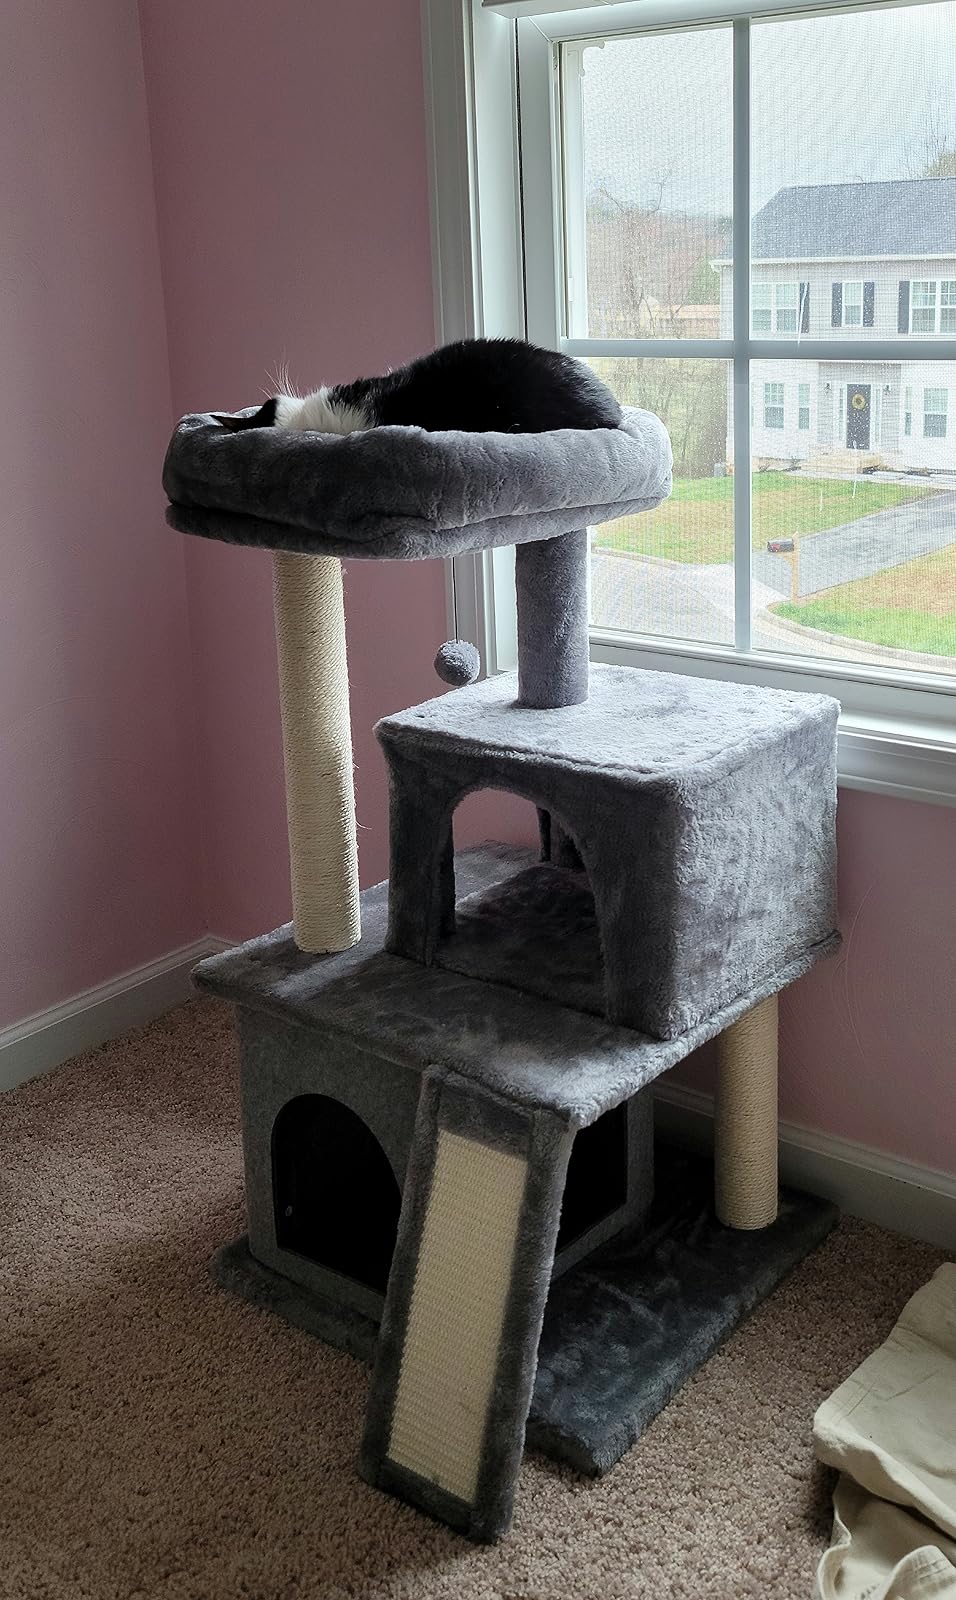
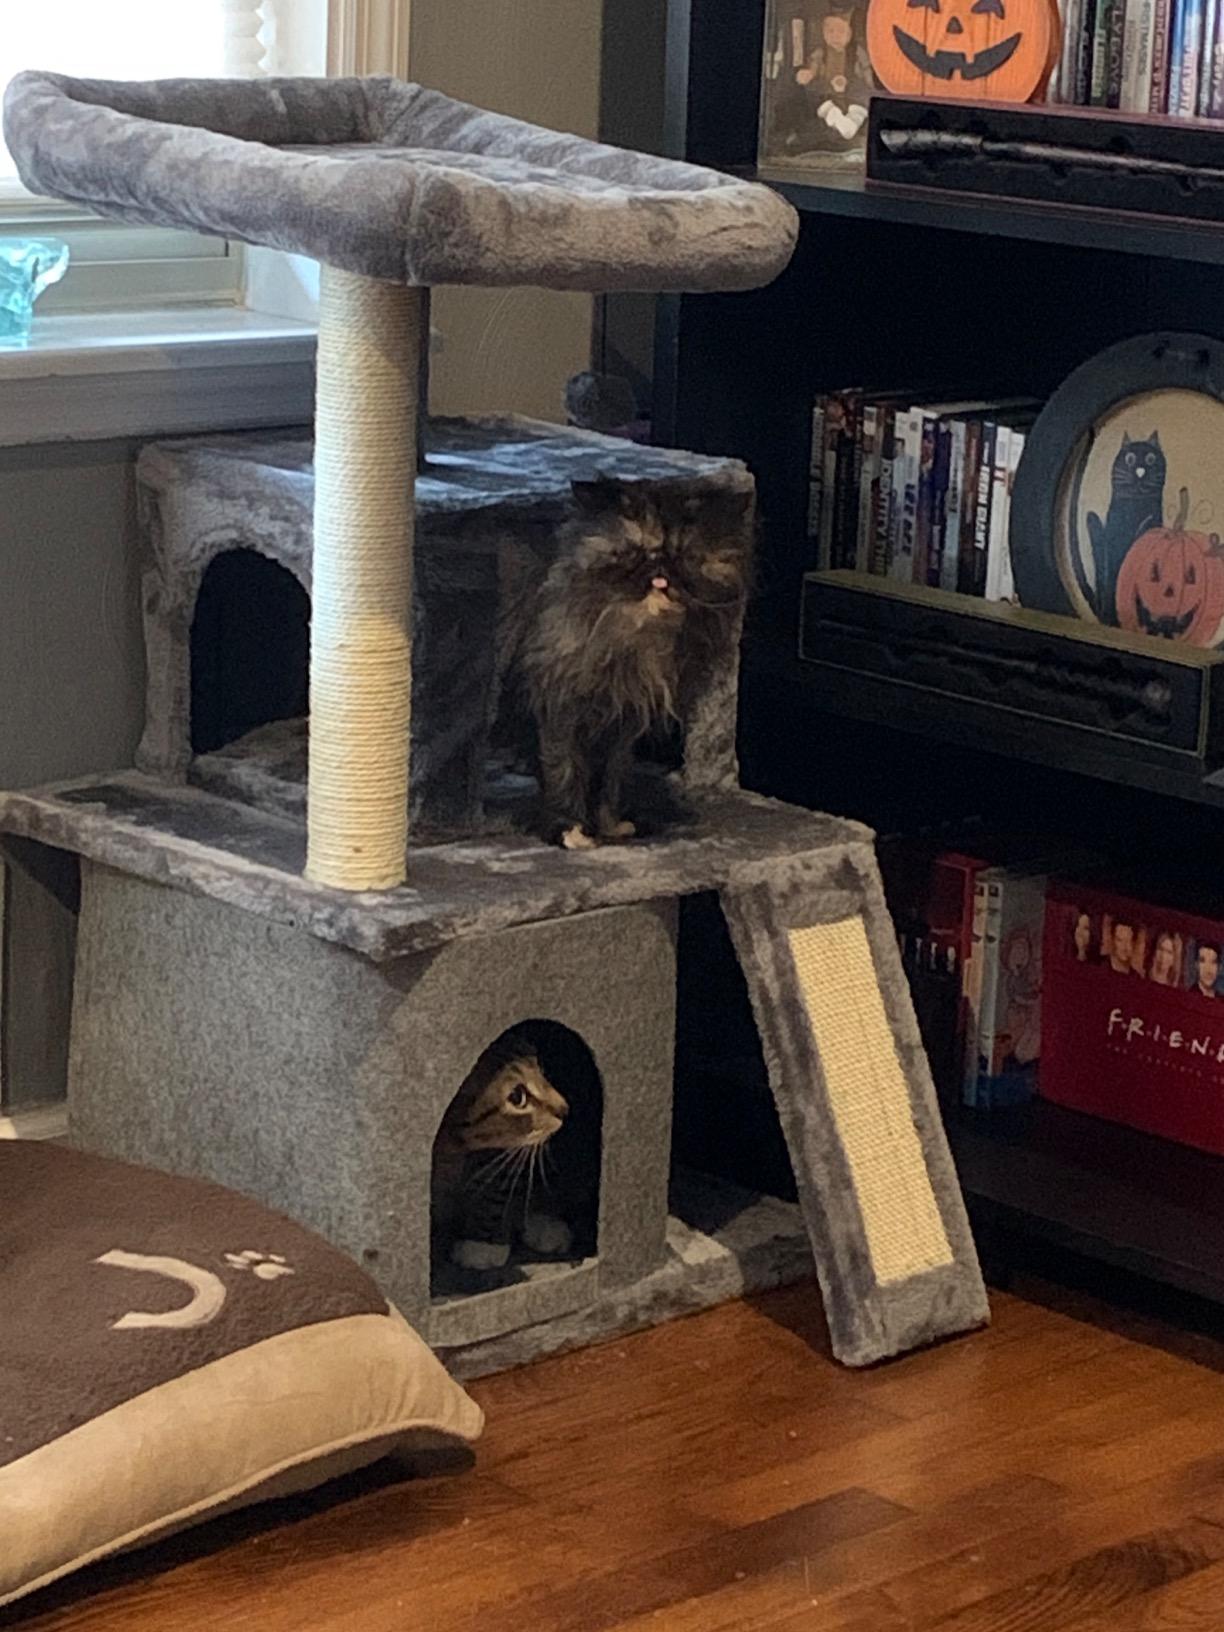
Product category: items_cat tree
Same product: yes